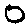
Label: 0